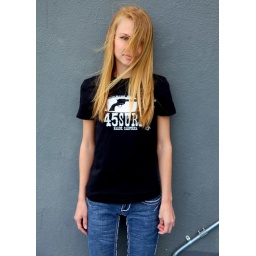
Photoshoot of a pretty girl with brown eyes in a t-shirt and jeans in downtown LA.